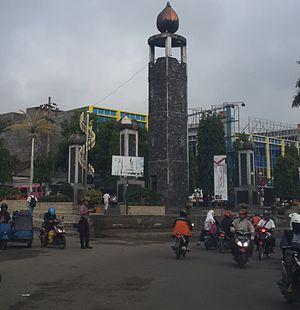
Padang Sidempuan est une ville de Sumatra du Nord, en Indonésie. Couvrant une superficie de 114,65 km², elle compte 178 818 habitants en 2000 et 191 554 habitants en 2010.